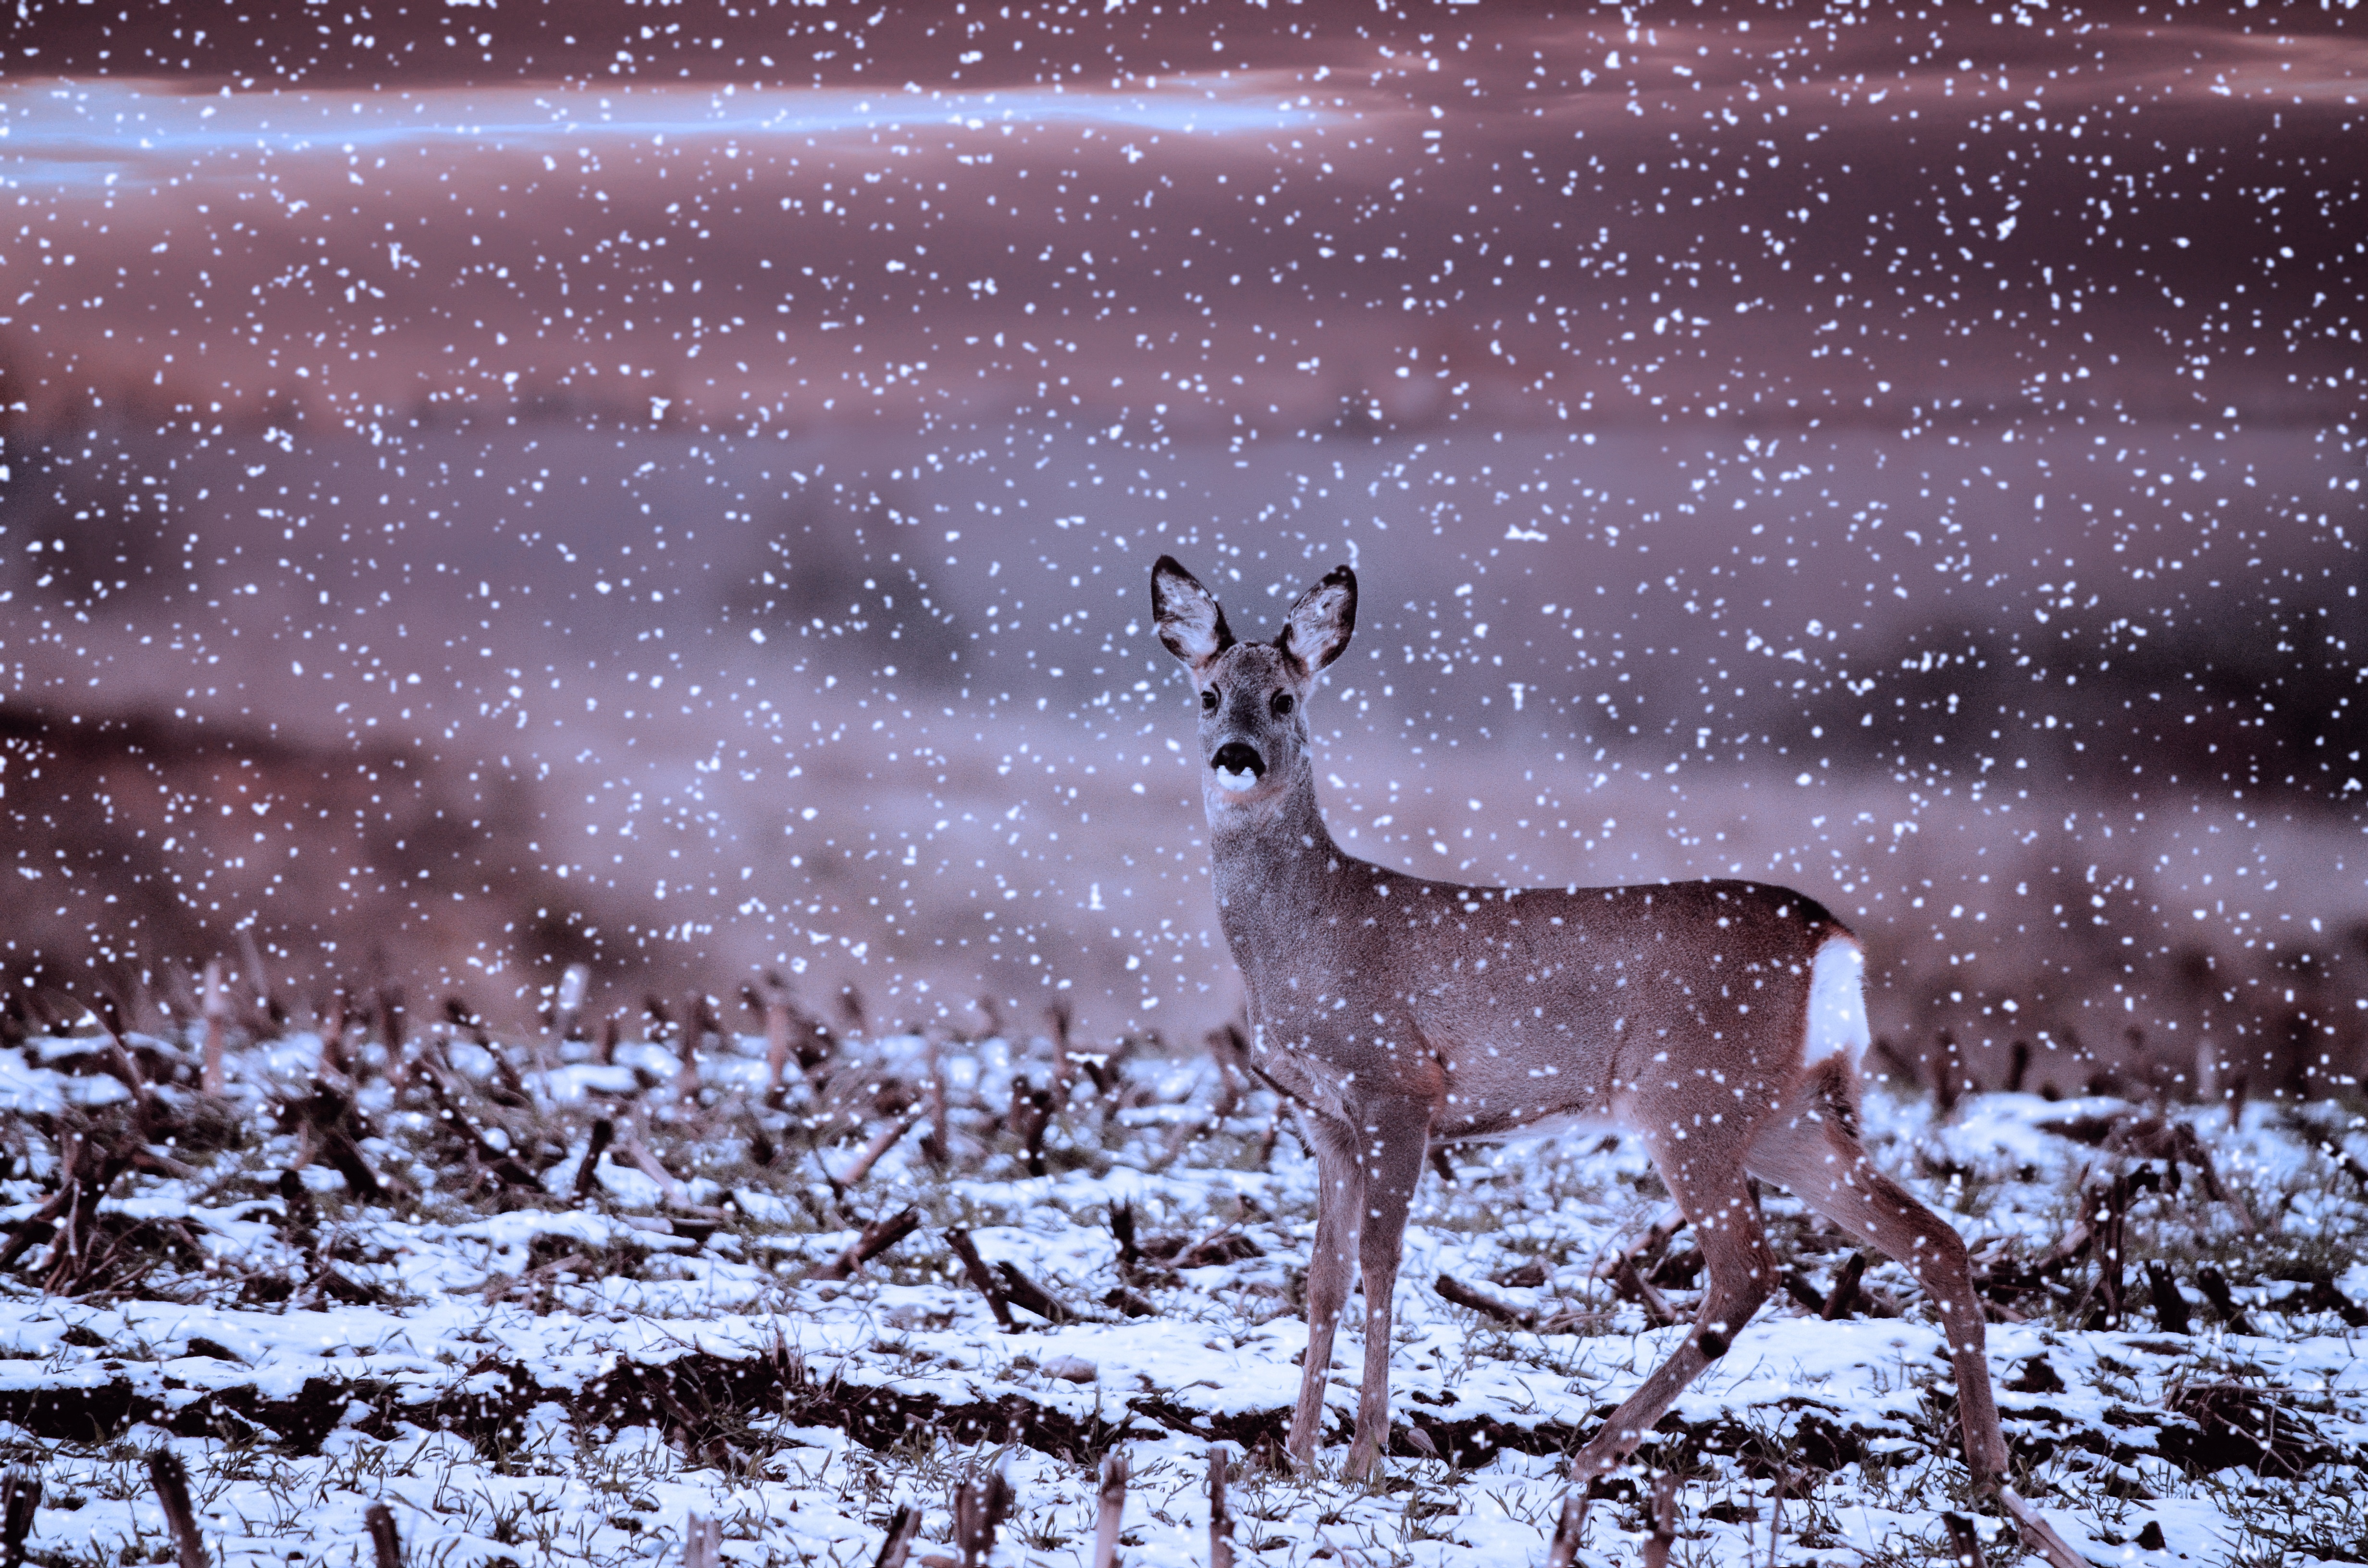
nature, snow, winter, field, frost, animal, wildlife, wild, deer, weather, mammal, season, fauna, stubble, roe deer, animal world, snowflakes, freezing, damm wild